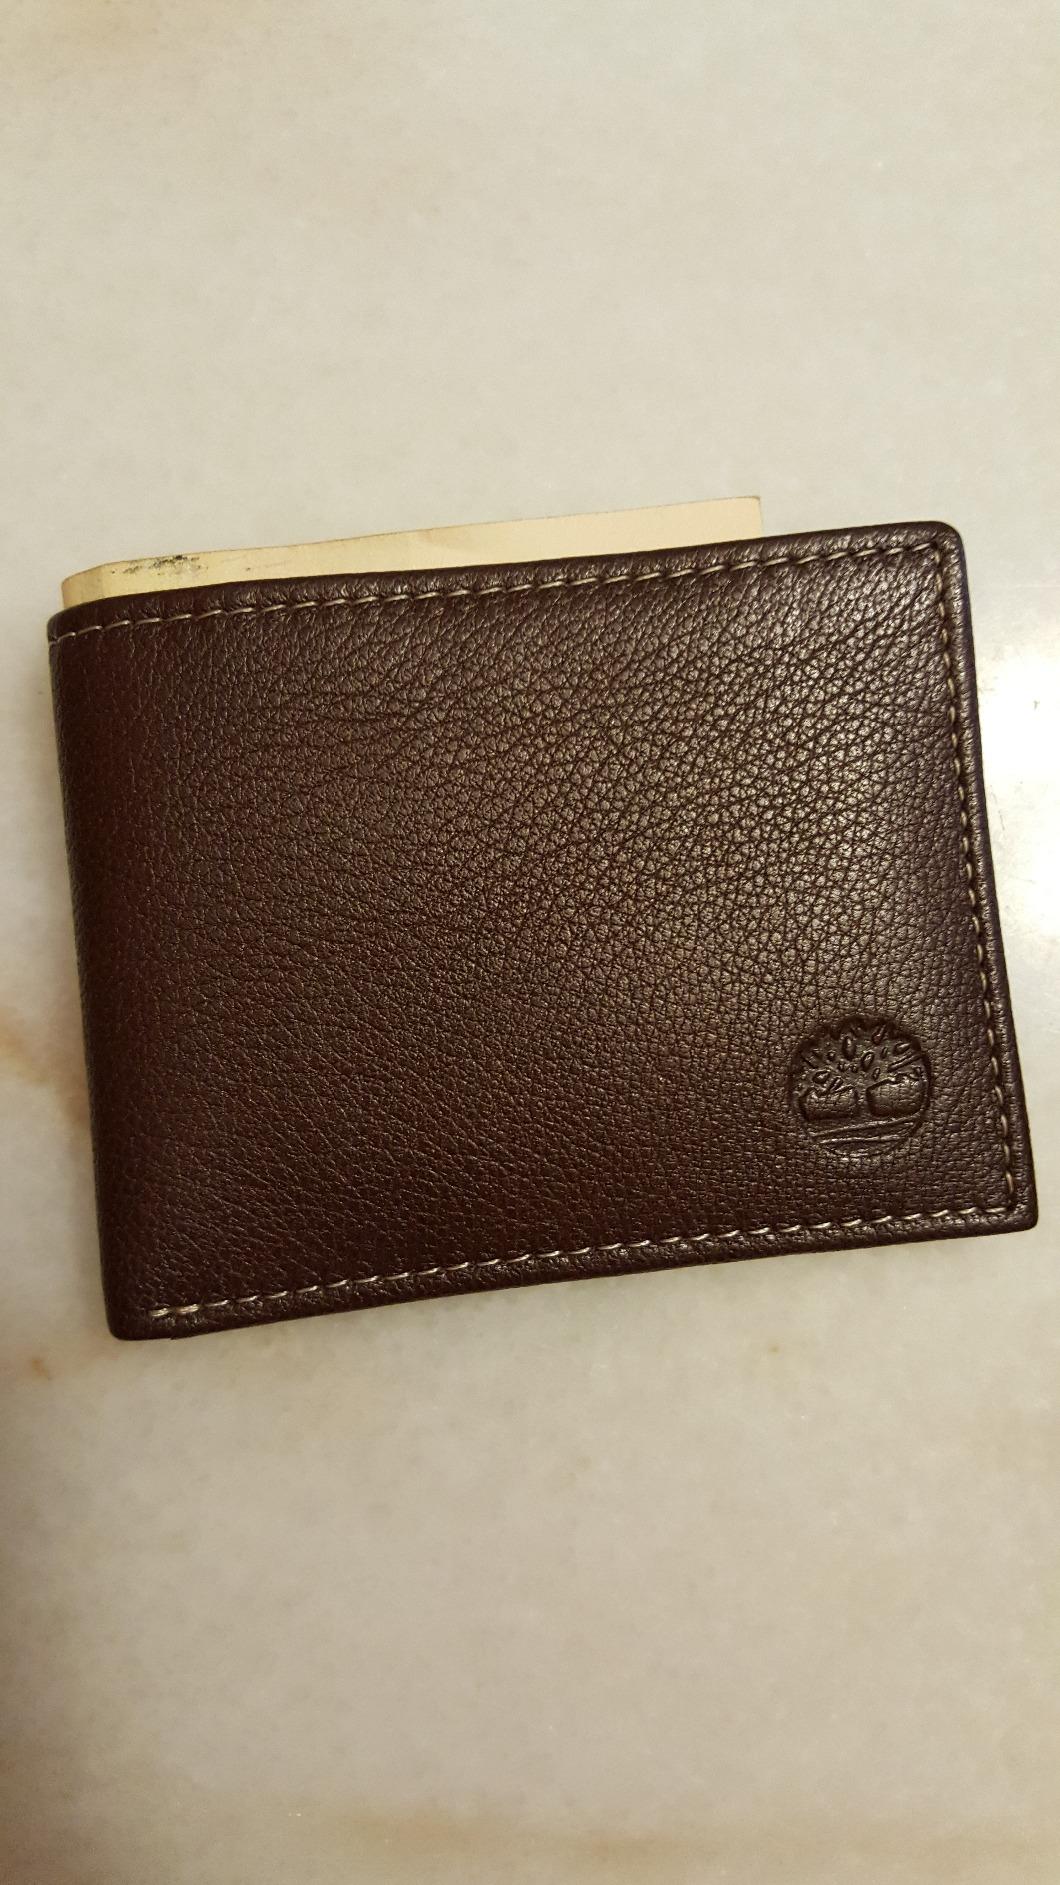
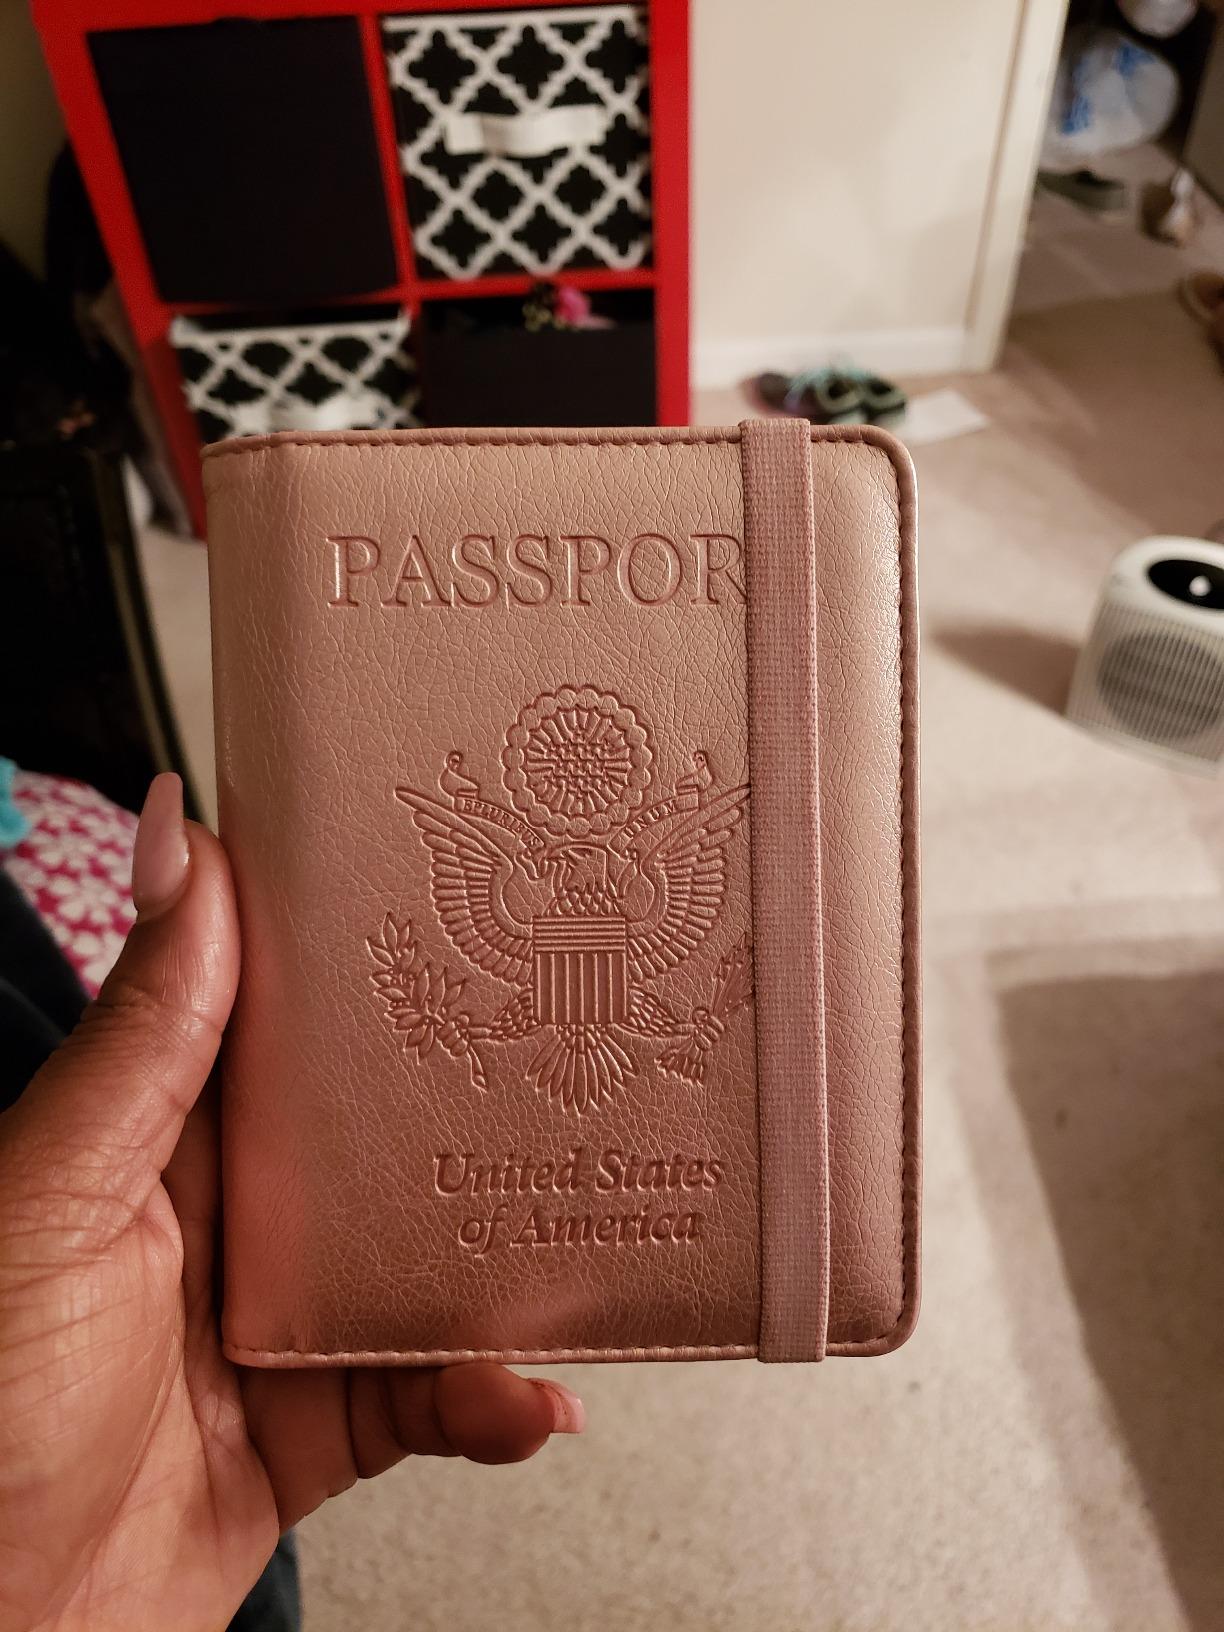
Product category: accessories_wallet
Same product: no